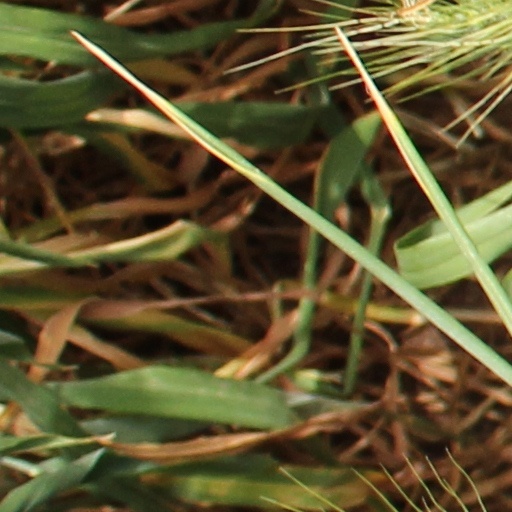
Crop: wheat